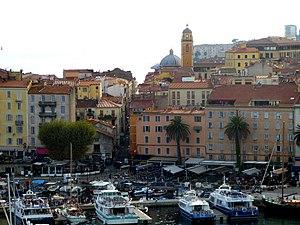
Le Centre-ville est un quartier d'Ajaccio correspondant au centre historique de la cité impériale. Il comporte de nombreux monuments, constitue le centre commerçant et administratif de la ville.